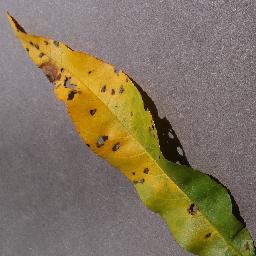
Label: Peach___Bacterial_spot